United States Post Office Department

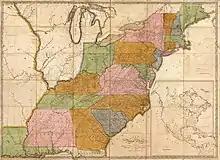

The postal system played a crucial role in national expansion. It facilitated expansion of the western American frontier by creating an inexpensive, fast, convenient communication system. Letters from early settlers provided information and boosterism to encourage increased migration to the West, helped scattered families stay in touch and provide assistance, assisted entrepreneurs in finding business opportunities, and made possible regular commercial relationships between merchants in the west and wholesalers and factories back east. The postal service likewise assisted the army in expanding control over the vast western territories. The widespread circulation of important newspapers by mail, such as the "New York Weekly Tribune," facilitated coordination among politicians in different states. The postal service helped integrate established areas with the frontier, creating a spirit of nationalism and providing a necessary infrastructure.